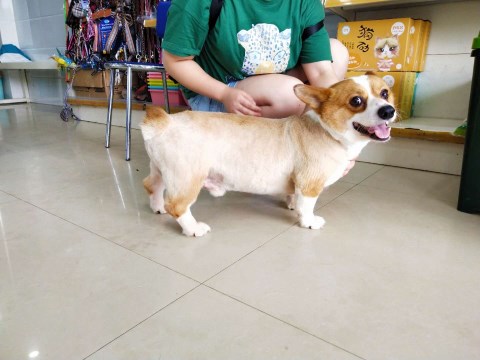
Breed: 2909-n000116-Cardigan